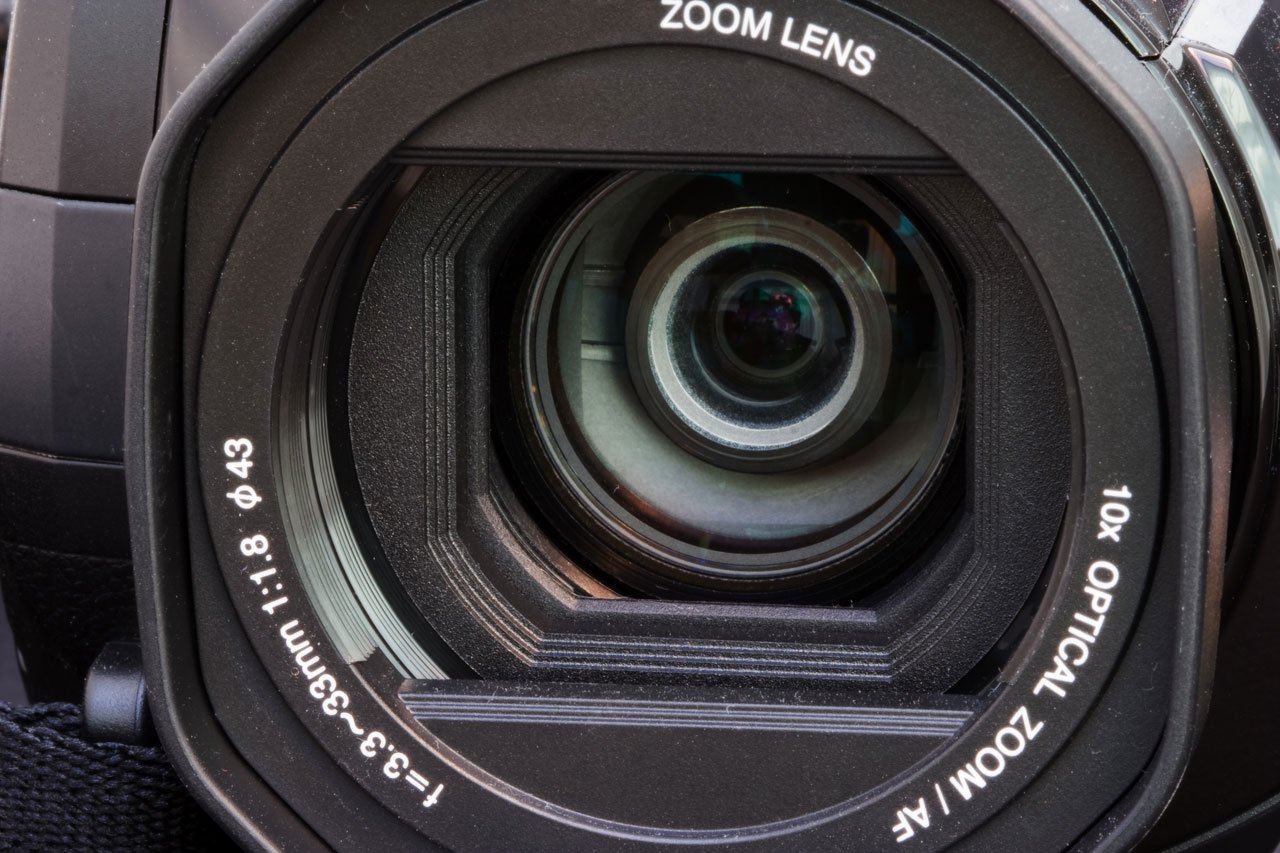
car, camera, wheel, glass, vehicle, lens, black, video, digital camera, rim, camera lens, city car, camcorder, automobile make, single lens reflex camera, cameras optics